Antiochus X Eusebes

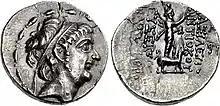
Coin of Antiochus X minted in Tarsus

One of Antiochus X's first actions was to avenge his father; in 94 BC, he advanced on the capital Antioch and drove Seleucus VI out of northern Syria into Cilicia. According to Eusebius, the final battle between AntiochusX and Seleucus VI took place near the Cilician city of Mopsuestia, ending in Antiochus X's victory while Seleucus VI took refuge in the city, where he perished as a result of a popular revolt.